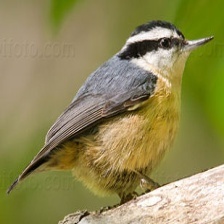
Species: CRESTED NUTHATCH
Scientific name: SITTA CAROLINENSIS